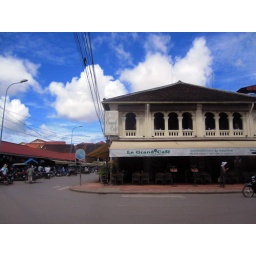
an impossibly jet blue july sky above siem reap